List of Lepidoptera of the Netherlands

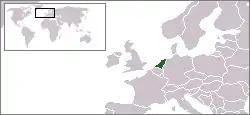
Location of the Netherlands

The Lepidoptera of the Netherlands consist of both the butterflies and moths recorded from the Netherlands.